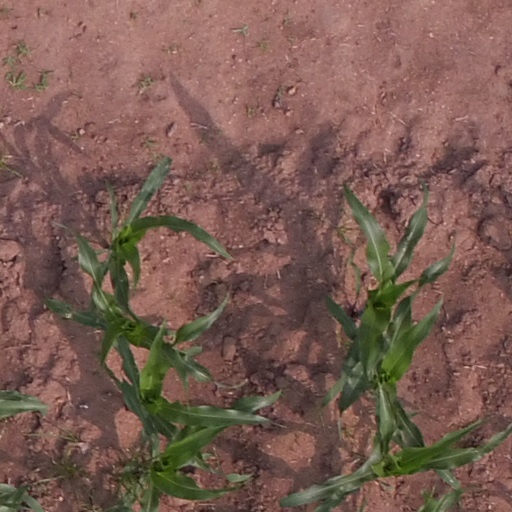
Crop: maize; corn